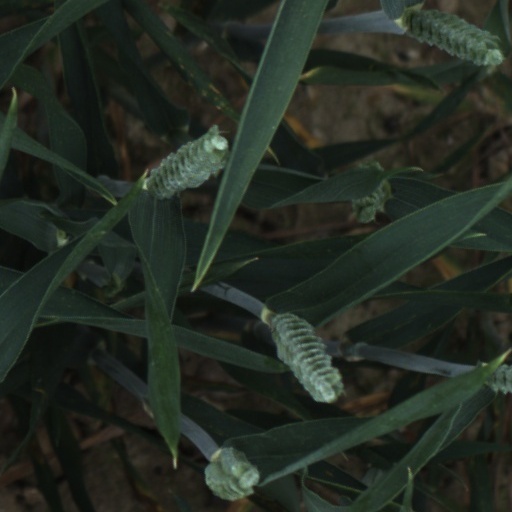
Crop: wheat